Methyl nitrate

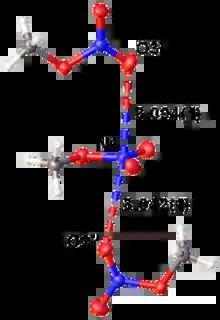
Solid-state structure of methyl nitrate determined by X-ray diffraction

In the solid state there are weak interactions between the O and N atoms of different molecules (see figure).